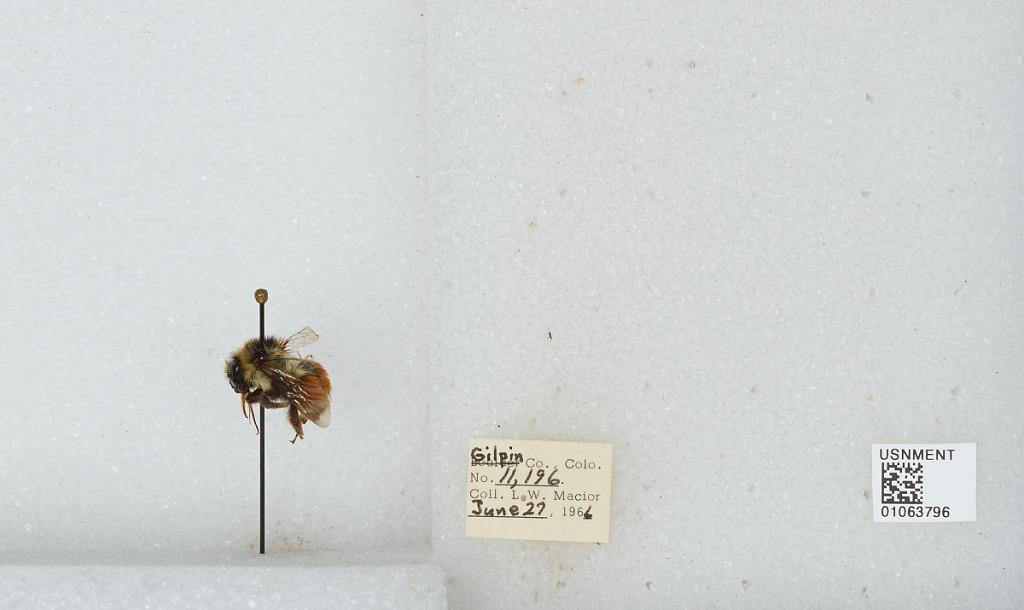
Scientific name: Bombus (Pyrobombus) bifarius Cresson
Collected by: L. Macior
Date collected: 1966-6-27
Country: United States
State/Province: Colorado
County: Gilpin
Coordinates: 39.86, -105.52